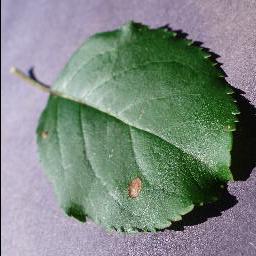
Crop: apple
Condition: black_rot